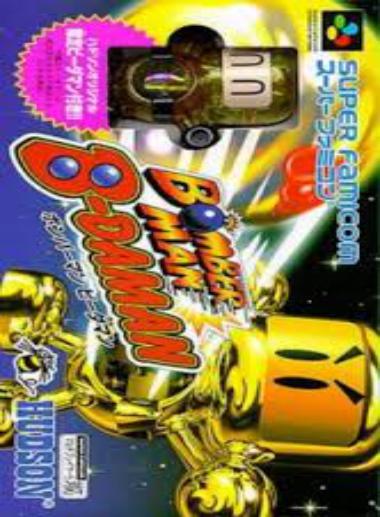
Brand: B-Daman
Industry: Leisure